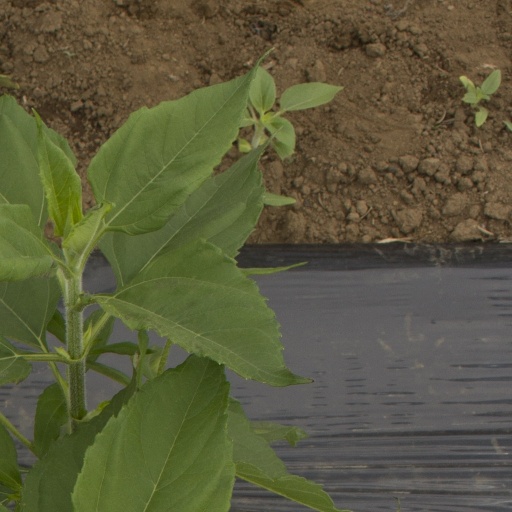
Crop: Jerusalem artichoke